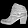
Label: Ankle boot